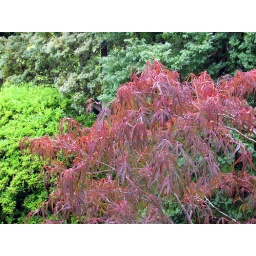
Maple tree in the Japanese Tea Garden. There was a similar tree outside the house I grew up in.